Hazelden Betty Ford Foundation

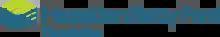

The Hazelden Betty Ford Foundation is an addiction treatment and advocacy organization that was created in 2014 with the merger of the Minnesota-based Hazelden Foundation and the Betty Ford Center in Rancho Mirage, California, in the United States.